Massachusett

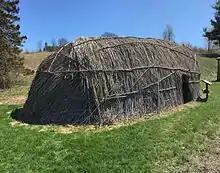
Wétu recreation at Fruitlands Museum

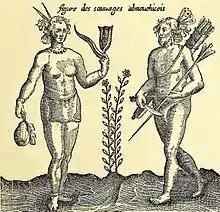
French explorer Samuel de Champlain's depiction of "Almouchiquois," a coastal woman and man.

The Massachusett occupied fertile flatlands. Men and women cleared fields first by burning trees, then by removing stumps. Women grew food crops, but men were involved in tobacco cultivation. Women used clamshell hoes. Women cultivated crops such as northern flint corn, called "weachimineash" in Massachusett, a variety of brands, squashes, and pumpkins. They planted corn in mounds, then planted beans that grew up the cornstalks, and finally the cucurbits, which protected roots and discouraged weeds. This companion planting method is called the Three Sisters.